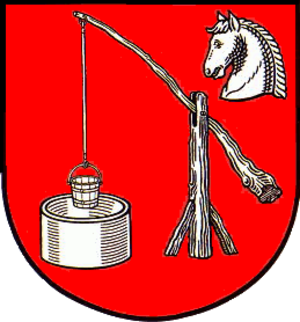
Börnsen est une commune d'Allemagne de l'État du Schleswig-Holstein située dans l'arrondissement du duché de Lauenbourg.